Cocktail waitress

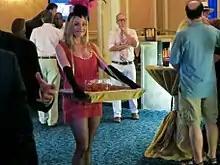
A costumed cocktail waitress serving drinks

A cocktail waitress, colloquially known as a bottle girl, is a female server who brings alcoholic drinks to patrons of drinking establishments such as bars, cocktail lounges, casinos, comedy clubs, jazz clubs, cabarets, and other live music venues. The unisex job title is cocktail server.